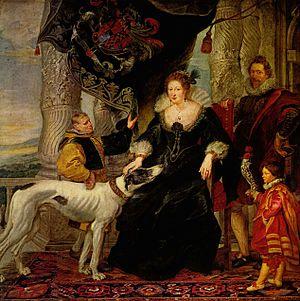
Thomas Howard, né le 7 juillet 1585 et décédé entre le 24 septembre et le 4 octobre 1646, chevalier de la Jarretière, 14ᵉ comte d'Arundel, 4ᵉ comte de Surrey, et plus tard, 1ᵉʳ comte de Norfolk, fut un éminent courtisan anglais pendant les règnes de Jacques Iᵉʳ et Charles Iᵉʳ. Cependant on le connaît surtout pour ses collections d'art amassées lors de Grands Tours plutôt que comme politique. Lors de sa mort, sa collection, une des plus importantes d'Europe, comptait 700 peintures, ainsi que de nombreuses sculptures antiques, livres rares, dessins et bijoux anciens. La plus grande partie de sa collection a été dispersée lors de sa mort, mais la pièce la plus connue reste les gravures antique sur marbre, les marbres d'Arundel, conservés à l'université d'Oxford.
Dudley Carleton est un collectionneur d'art, diplomate et secrétaire d’État anglais.